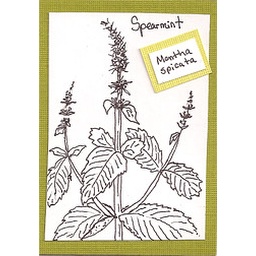
Hand drawn from plates in a plant identification book.